Question: Please indicate a possible affordance area of knife that can be used for holding.
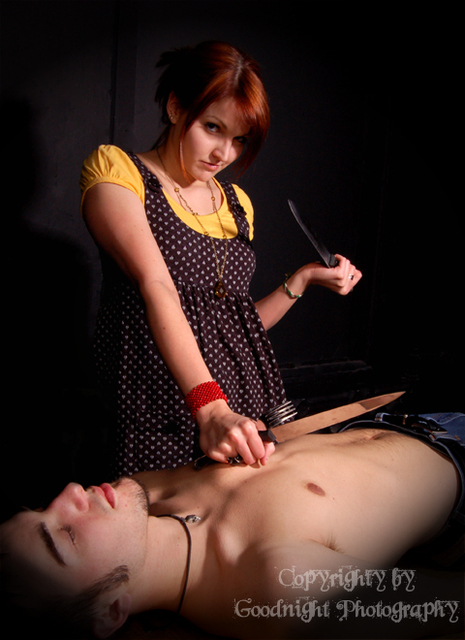
Answer: [201.411, 428.19, 278.594, 454.105]